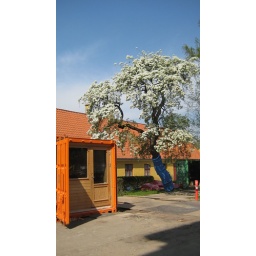
Construction office set up behind the University of Copenhagen Forest and Landscape building in the Fredericksberg campus.